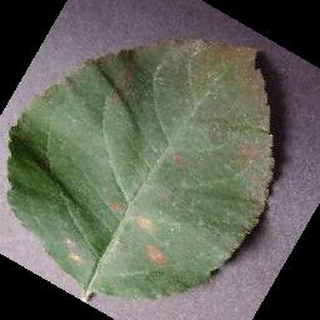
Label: apple_cedar_apple_rust